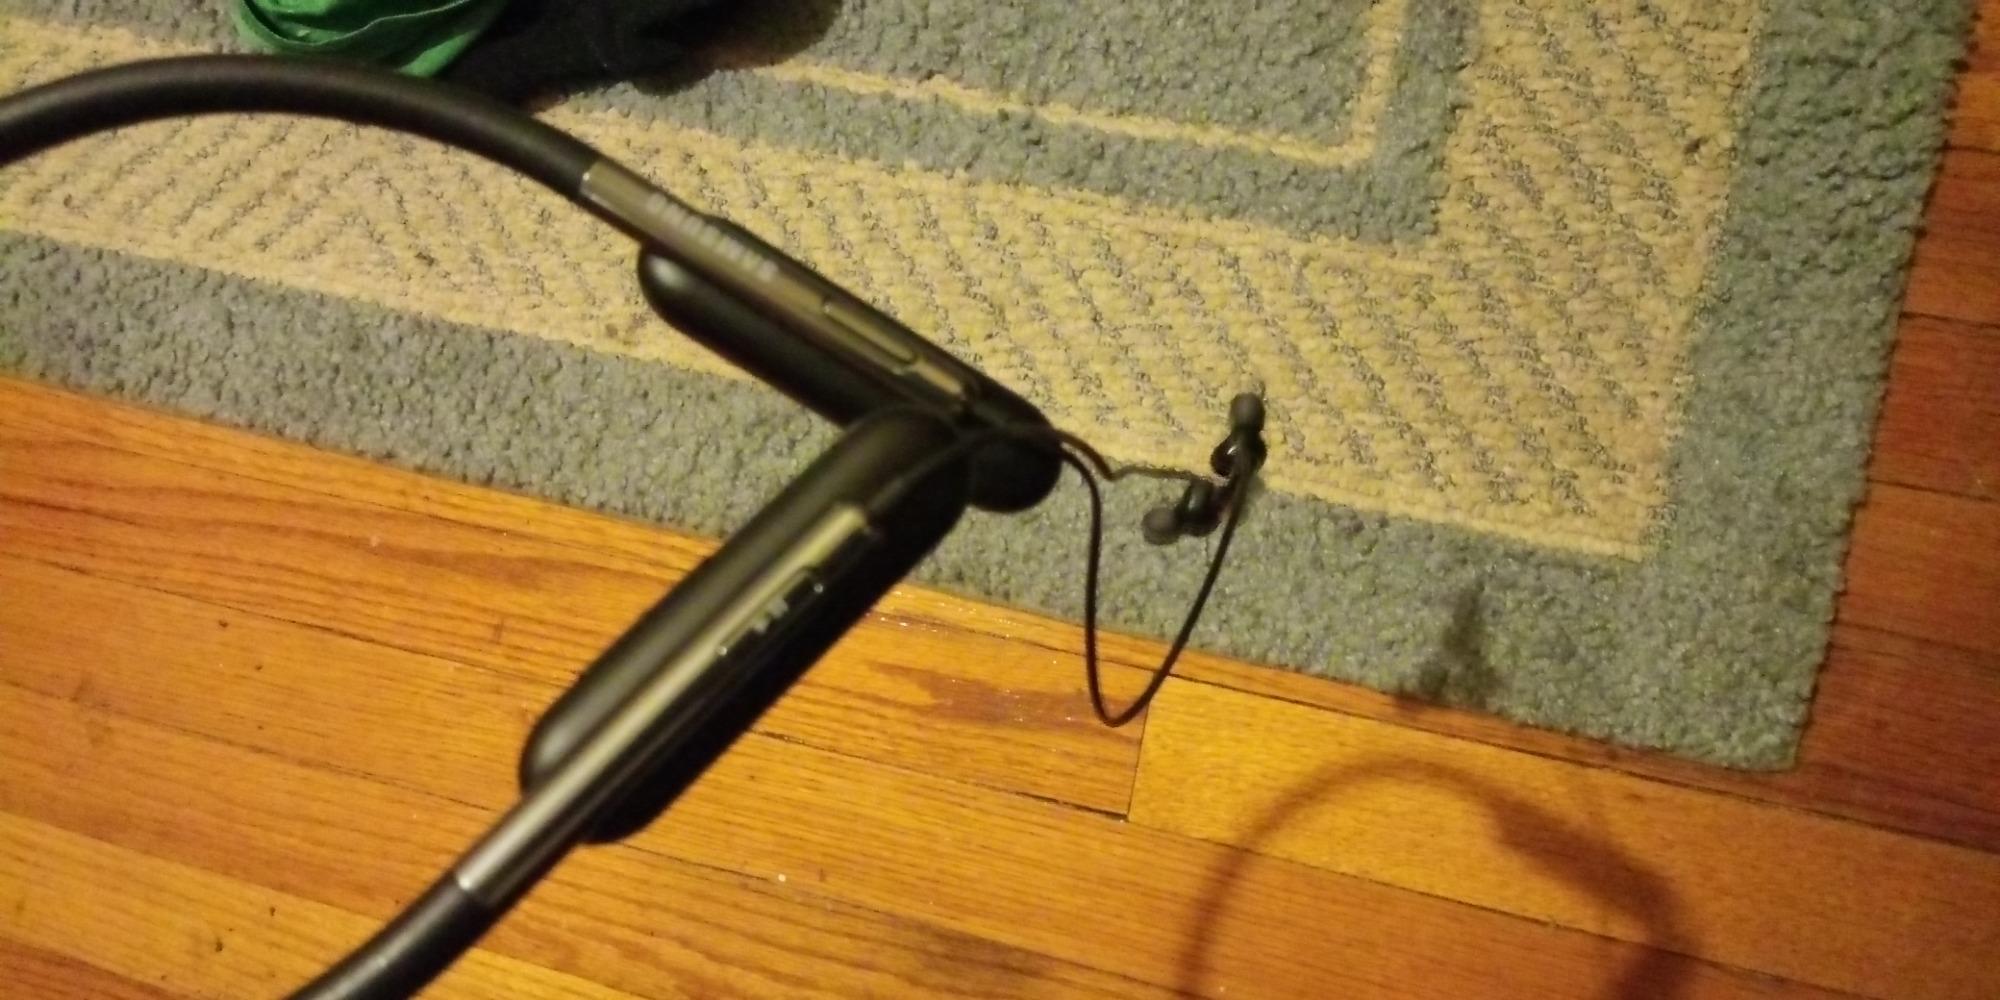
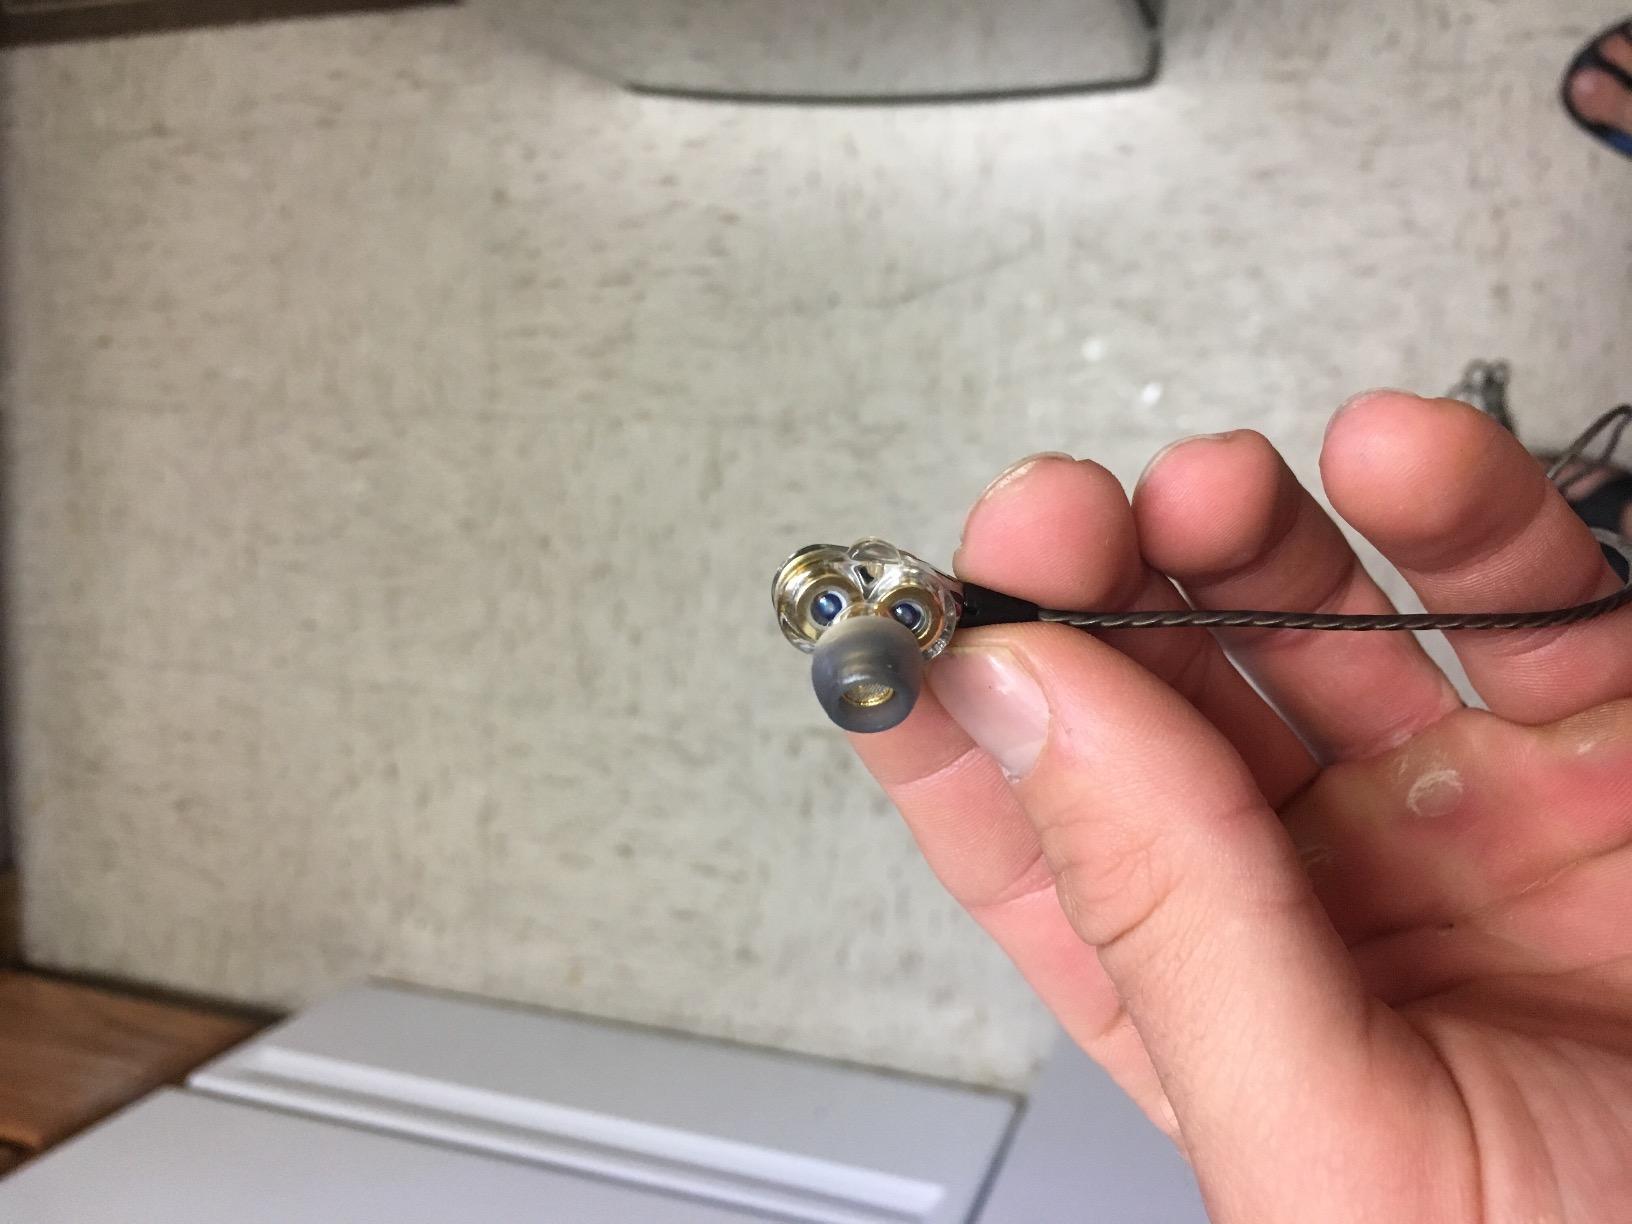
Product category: headphones
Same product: no